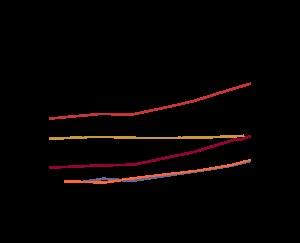
L'obésité aux États-Unis est l'un des problèmes de santé les plus cités dans les dernières décennies aux États-Unis. Tandis que de nombreux pays développés ont vu leurs taux d'obésité augmenter, les États-Unis sont parmi les plus élevés au monde. Les estimations ont régulièrement augmenté passant de 19,4 % en 1997, 24,5 % en 2004, 26,6 % en 2007, à 39,6 % pour les adultes et 18,5 % pour les enfants en 2016.
Les conduites alimentaires des enfants et des adolescents sont étudiées par les psychologues et les nutritionnistes. Les conduites alimentaires de l'enfant et de l'adolescent réfèrent au développement des goûts et préférences alimentaires ainsi qu'aux conséquences des choix alimentaires sur la santé. Les interactions avec l'environnement, la famille, le milieu scolaire, la culture et les habitudes alimentaires de la population environnante, y jouent un rôle essentiel.